Polish–Czechoslovak War

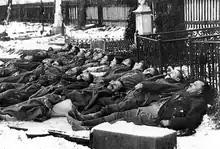
Corpses of Polish soldiers murdered by Czech legionnaires in Stonava on 26 January 1919

On 23 January 1919 at 11:00 in Cieszyn Silesia Polish commander Franciszek Latinik and Czechoslovak officer Josef Šnejdárek met with a group of officers, consisting of British, French, Italian and U.S. representatives (at the request of the Czechoslovak party). The Polish side was given an ultimatum, that they evacuate the area to the Biała River in less than two hours. After the expiry of this period, the Czechoslovak army started its operations at 13:00 following its operational guidelines to seize Bohumín/Bogumin and Karviná/Karwina. From the east, at the same time, an attack was launched by the Italian legionnaire unit. The Czechoslovak army moved forward, and took Bohumín (at 16:00), Orlová/Orłowa and Karviná/Karwina. Cieszyn Silesia was taken over by Czechoslovak forces on 27 January 1919. Polish troops retreated to the Vistula river.